Villeneuve-d'Allier

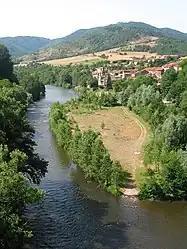
The river Allier

Villeneuve-d'Allier is a commune in the Haute-Loire department in south-central France. It was created in 1845 from part of the commune of Saint-Ilpize.